Fractal antenna

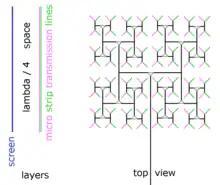
A planar array fractal antenna (H tree)

Antenna elements (as opposed to antenna arrays, which are usually not included as fractal antennas) made from self-similar shapes were first created by Nathan Cohen then a professor at Boston University, starting in 1988. Cohen's efforts with a variety of fractal antenna designs were first published in 1995, which marked the inaugural scientific publication on fractal antennas.